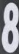
Number: 8